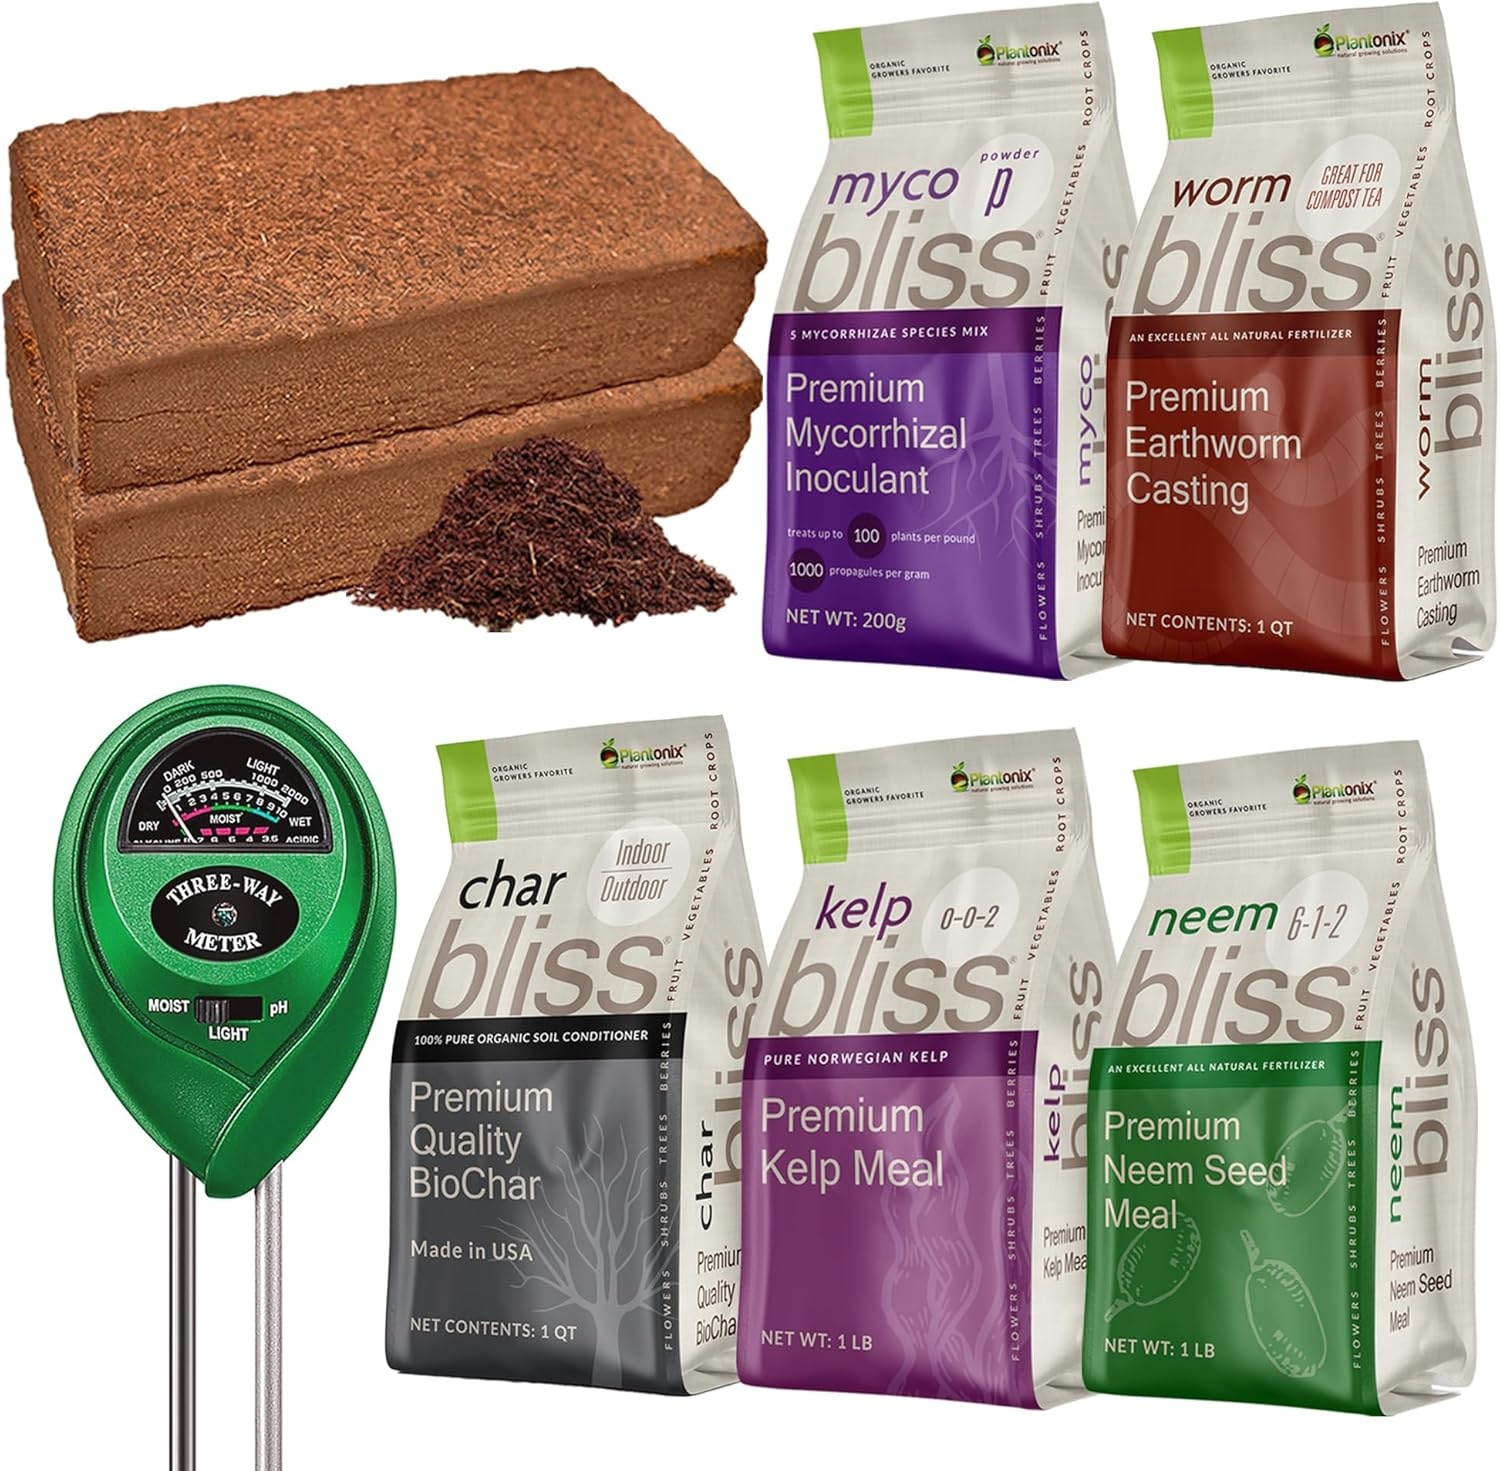
Coco Coir 650gm Bricks + Worm Castings + Mycorrhizal Inoculant + Neem Meal Fertilizer + Organic Biochar for Plants - All Natural Soil Amendments for Plants - Organic Coco Coir for Plants & Gardening
Overview Brand : plantonix Style : Organic Soil Amendments for Plants & Gardens Item Weight : 13 Pounds Item Volume : 1 Quarts About this item Coco Coir 650gm Bricks (Pack of 2) - Coco coir is a 100% organic and renewable soil amendment that works as a growing medium for succulents, herb planters, seedlings, vegetables, flowers, indoor house plants, indoor gardens, and more. Unlike peat moss, coco coir is 100% natural and doesn’t contribute to the destruction of natural wetlands. Worm Bliss (1 Qt) - Earthworm castings are a 100% natural soil amendment and plant fertilizer. Worm fertilizer enriches the soil with essential nutrients and trace minerals that improve soil conditions for better overall plant mass. Using organic worm castings for plants encourages beneficial microbes that improve nutrient absorption and break down organic matter. Myco Bliss Powder (200 g) - Myco Bliss contains 5 high performing strains of mycorrhizae that form powerful symbiotic relationships with plant roots, drastically improving nutrient absorption and water retention. Our mycorrhizae boasts 1,000 propagules per gram and treats up to 100 plants per pound, making it a powerful mycorrhizal inoculant for plants. Neem Bliss (1lb) - Neem meal fertilizer is packed with vital nutrients like nitrogen, phosphorus, and potassium, as well as trace elements that provide balanced nourishment for your plants. Neem cake is ethically harvested from the seeds of the neem tree, reducing reliance on synthetic fertilizers and encouraging more sustainable gardening practices. Kelp Bliss (1lb) - Kelp meal is a 100% natural garden fertilizer and soil amendment for plants that’s been sustainably harvested from sea kelp fresh from the ocean. Kelp meal fertilizer is a natural source of essential minerals, vitamins, and trace elements that improve nutrient uptake and encourage soil fertility, providing a balanced blend of nutrients for your plants. Char Bliss (1 Qt) - Organic biochar is a soil conditioner that’s been ethically harvested from wood and tree trimmings. Biochar provides a number of benefits for gardens, such as improved nutrient availability and soil structure, while promoting carbon sequestration. Biochar absorbs nutrients like a sponge, making them available for plant use over an extended period of time.
Brand: Plantonix
Category: Home & Garden > Lawn & Garden > Gardening > Hydroponics > Growing Media > Coconut Coir